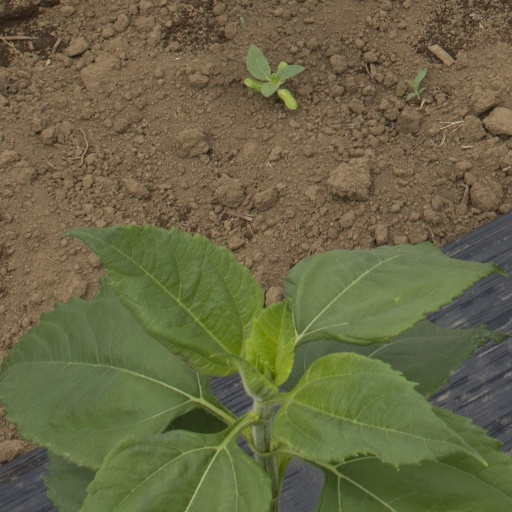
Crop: Jerusalem artichoke